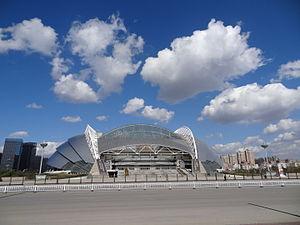
Le tournoi féminin de football aux Jeux olympiques d'été de 2008 est la cinquième édition du tournoi féminin de football des Jeux olympiques et se tient à Pékin et dans quatre autres villes de Chine, du 6 août au 21 août 2008.